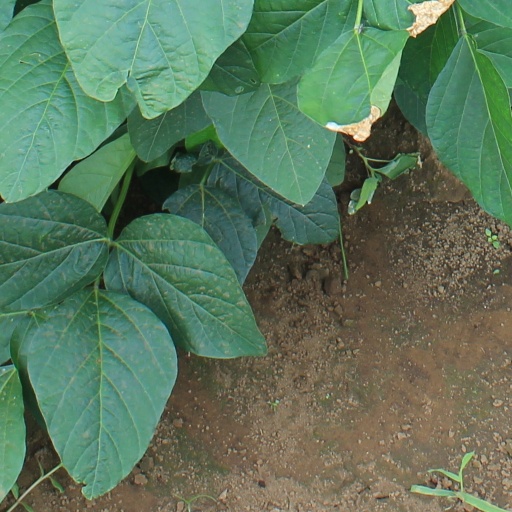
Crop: soybean